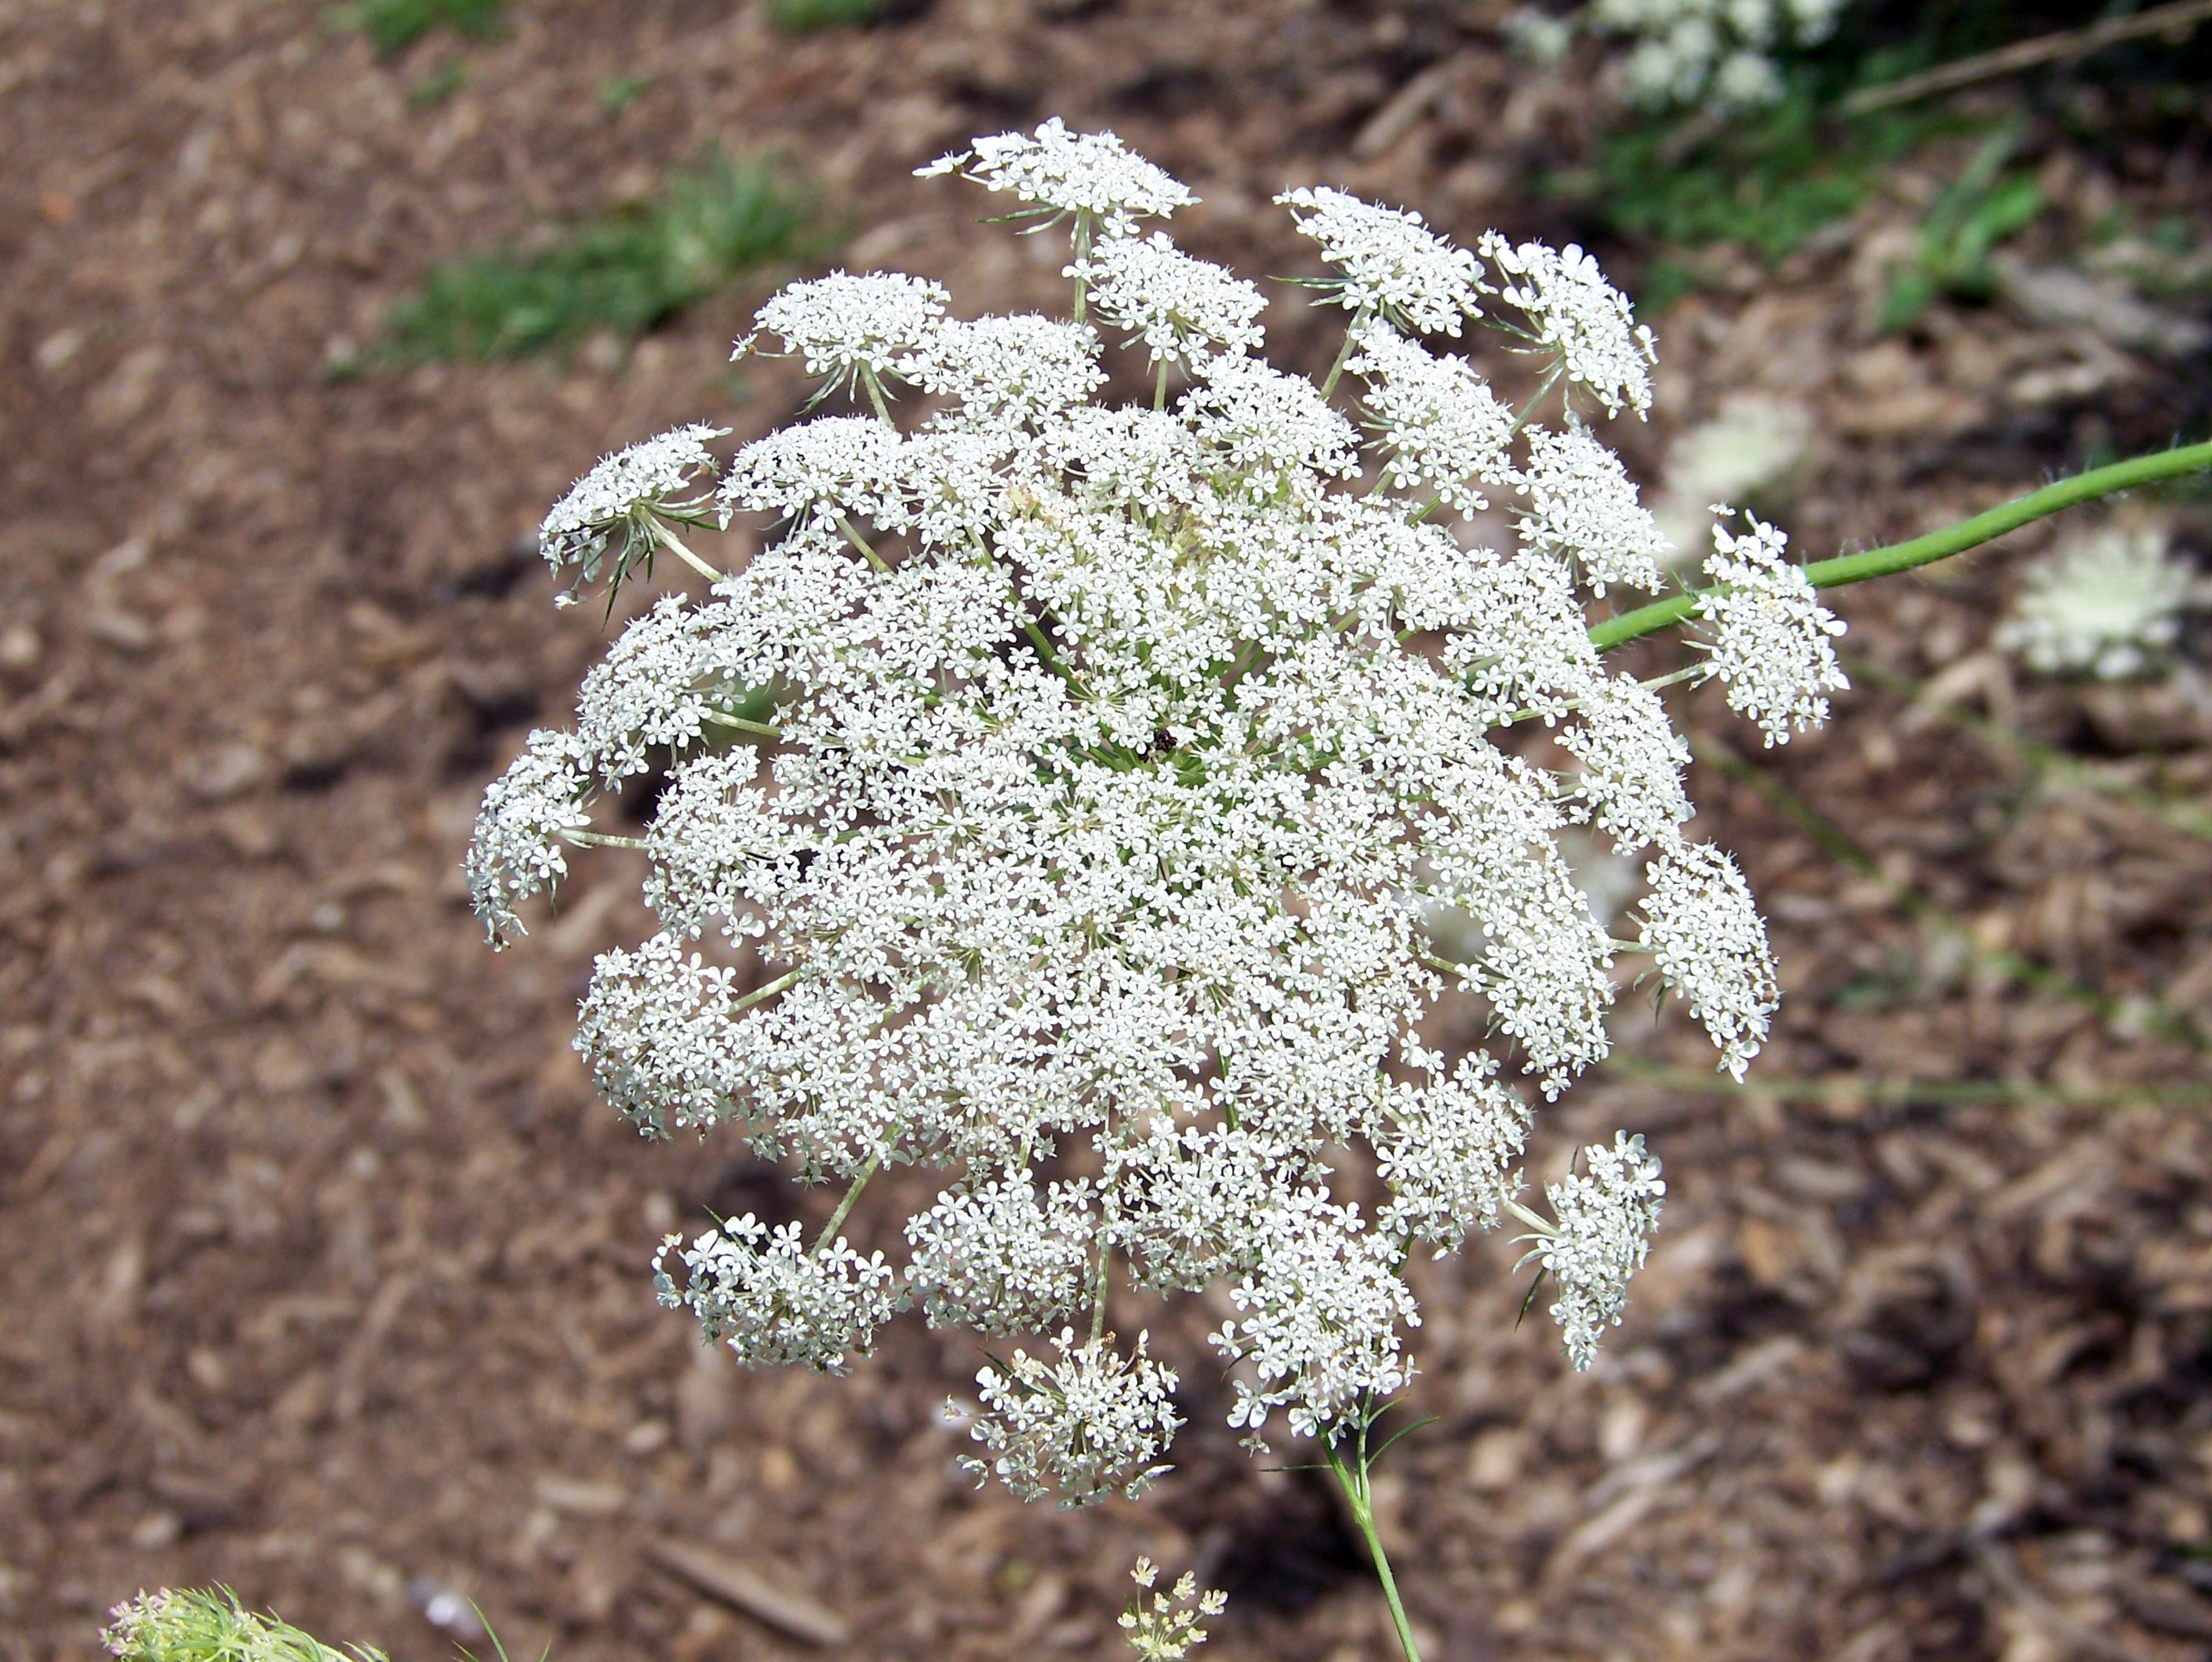
nature, branch, blossom, plant, white, leaf, flower, frost, floral, environment, produce, natural, lace, soil, botany, flora, wildflower, weed, shrub, queen, cluster, anne, yarrow, macro photography, flowering plant, daisy family, land plant, apiales, parsley family